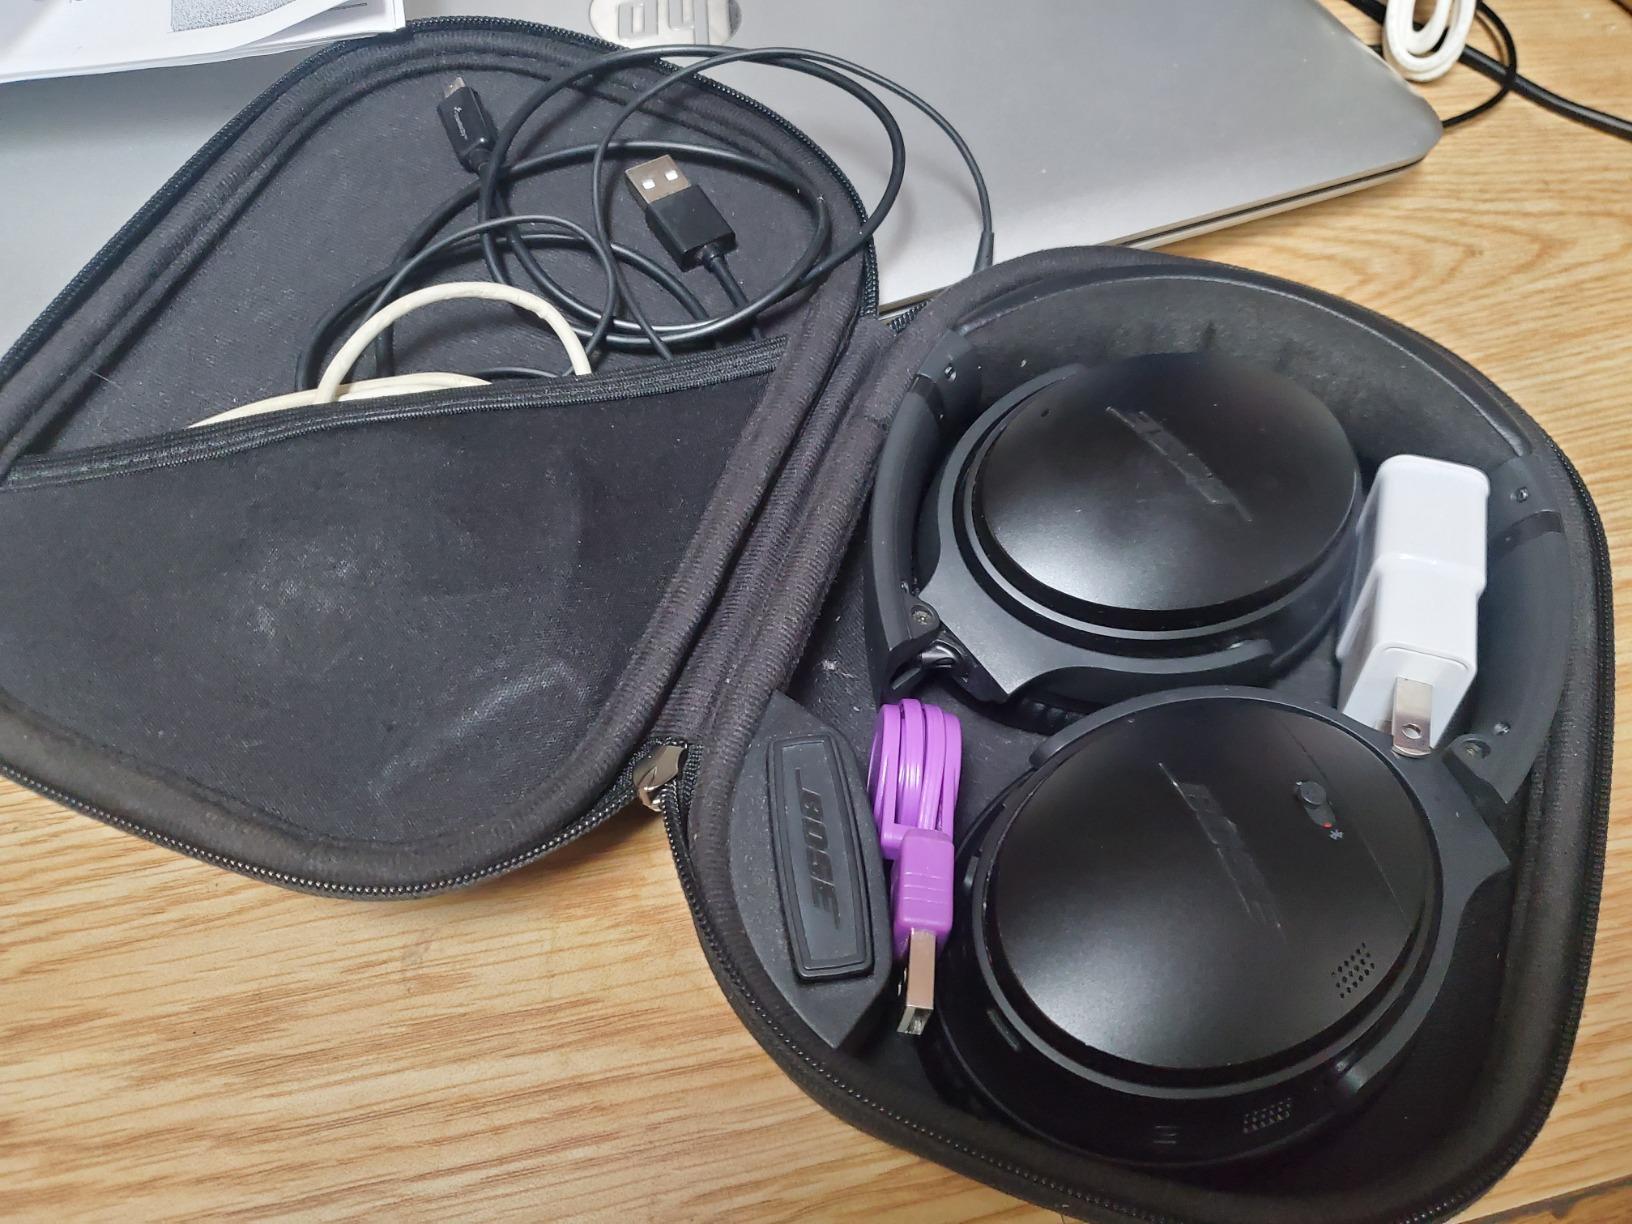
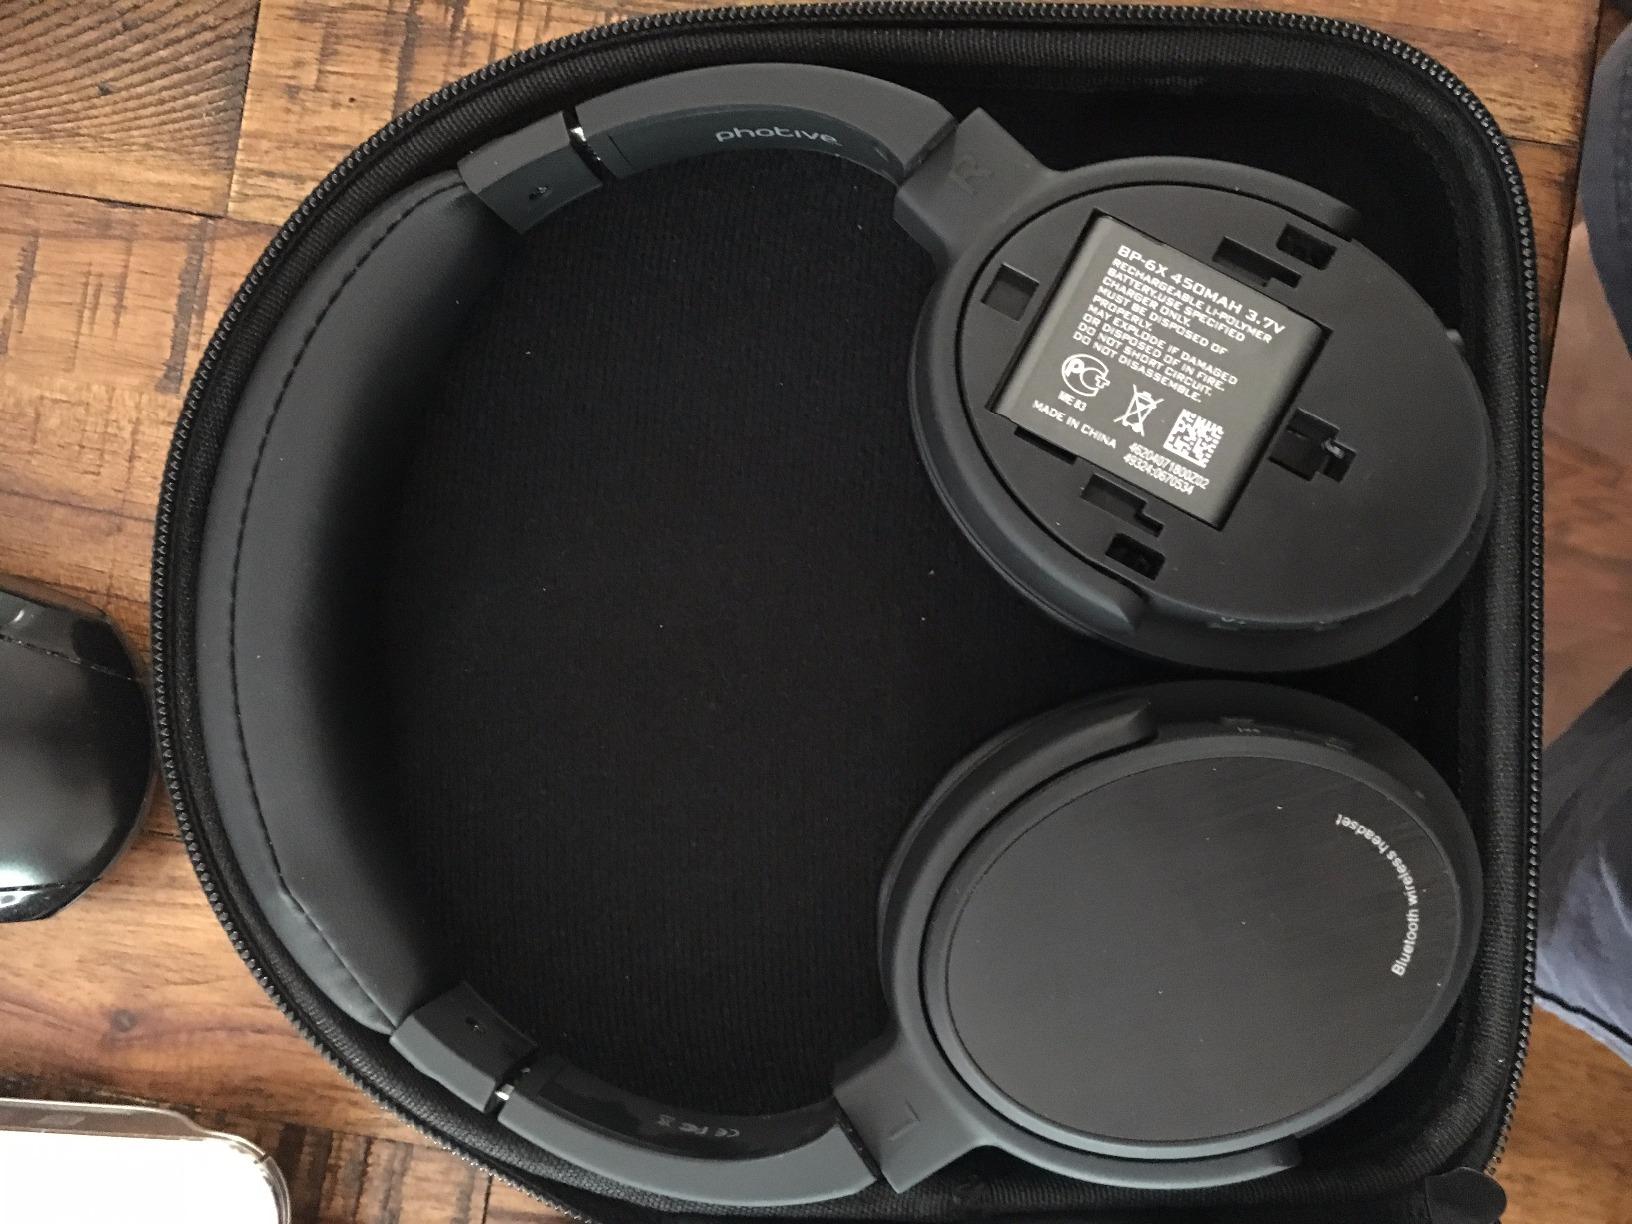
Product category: headphones
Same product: no